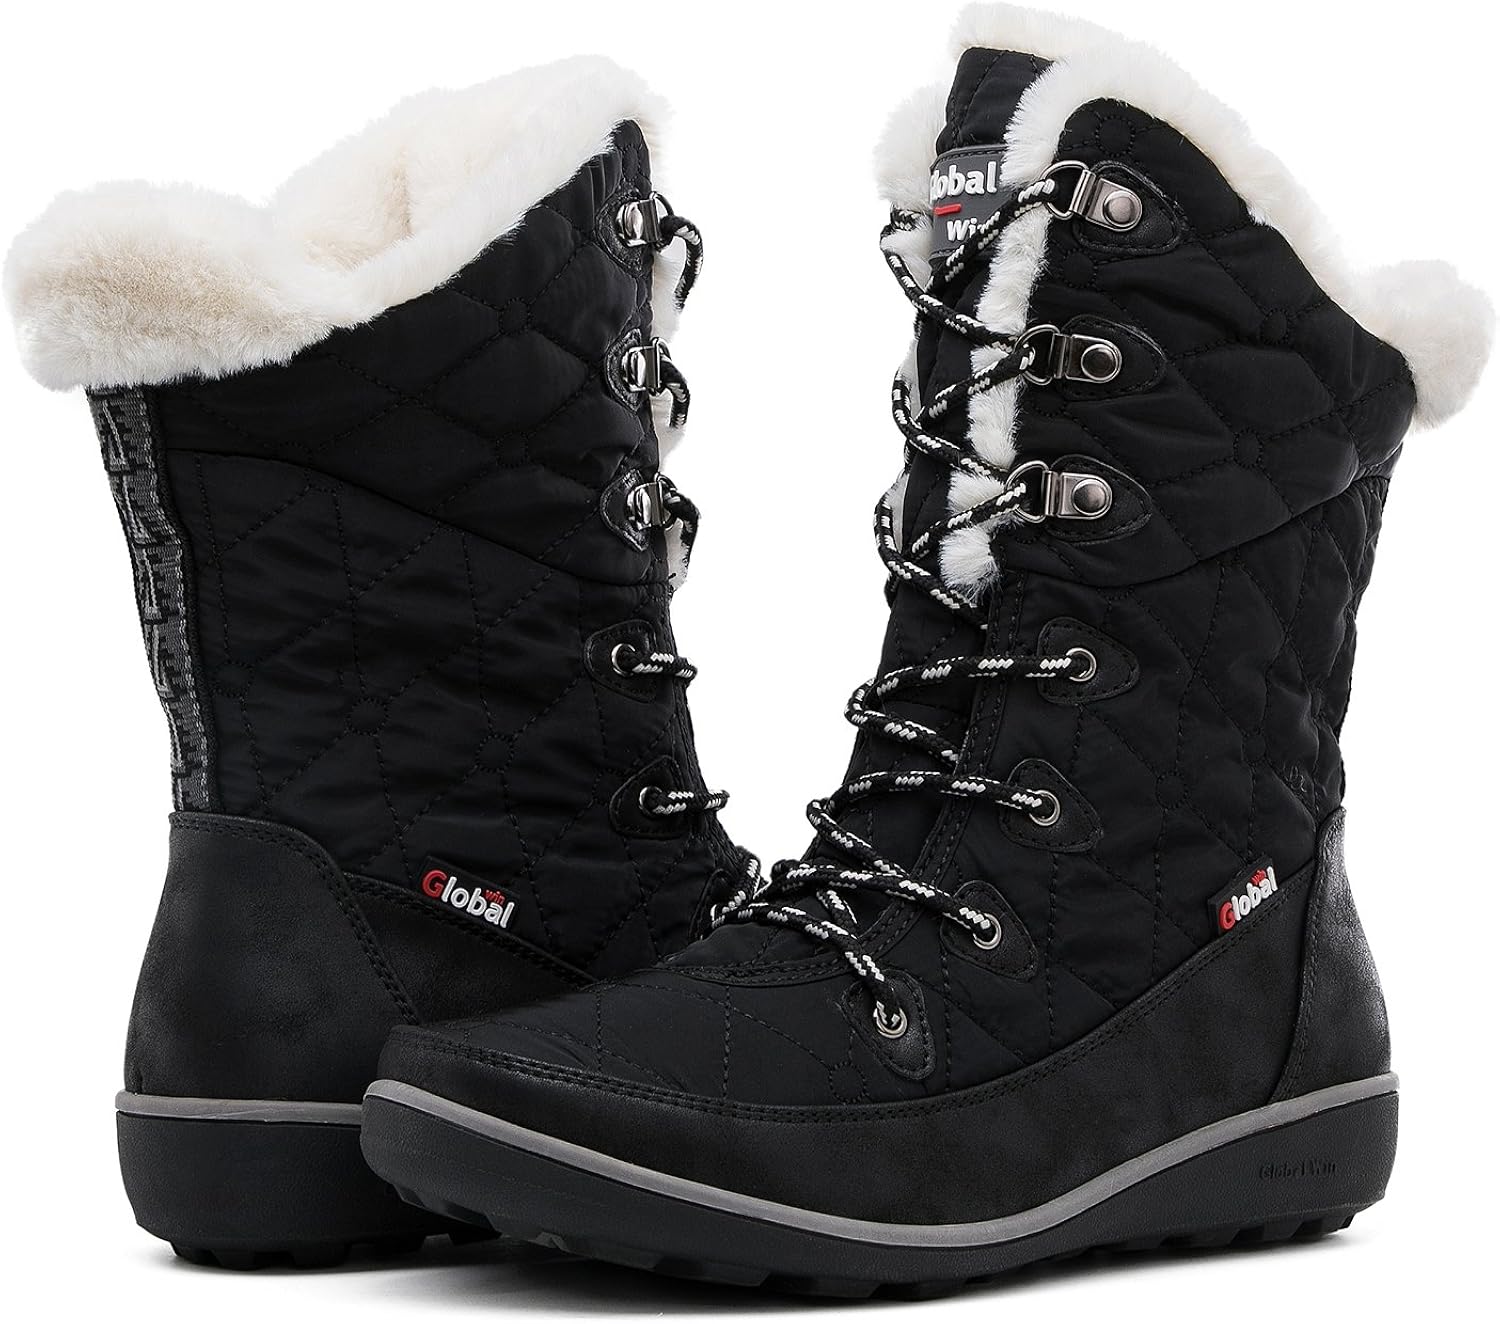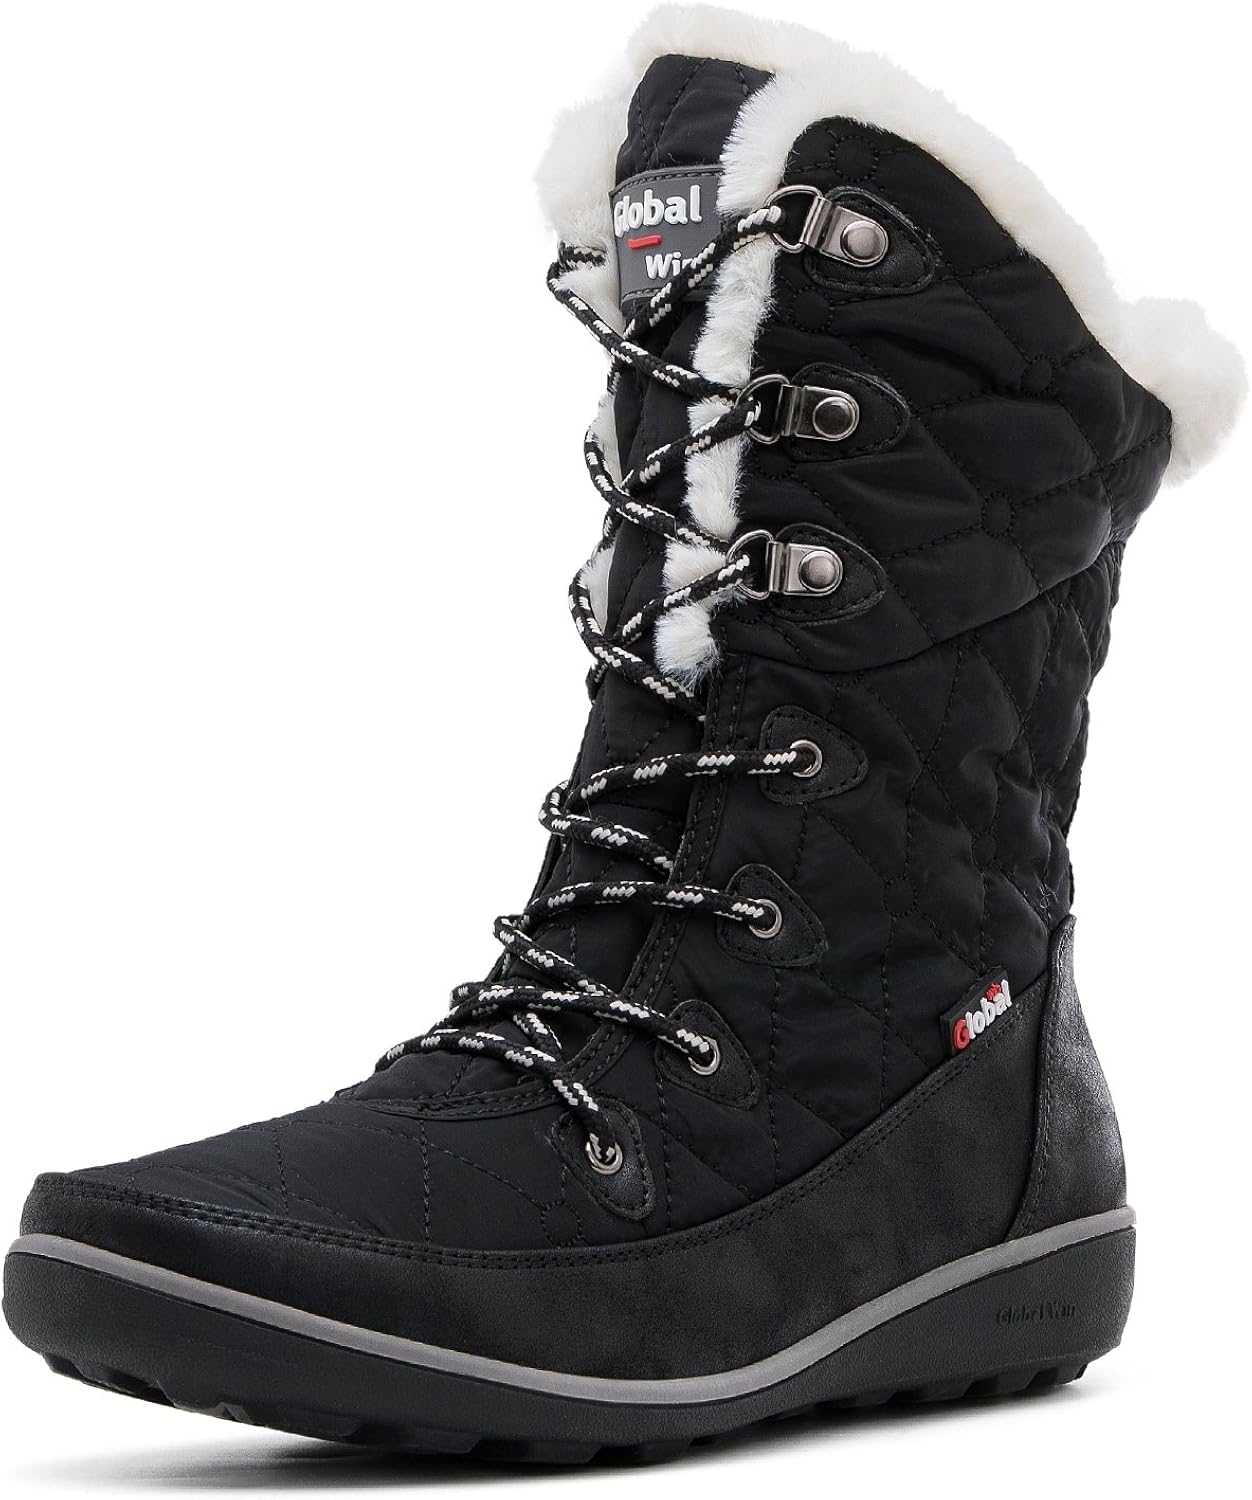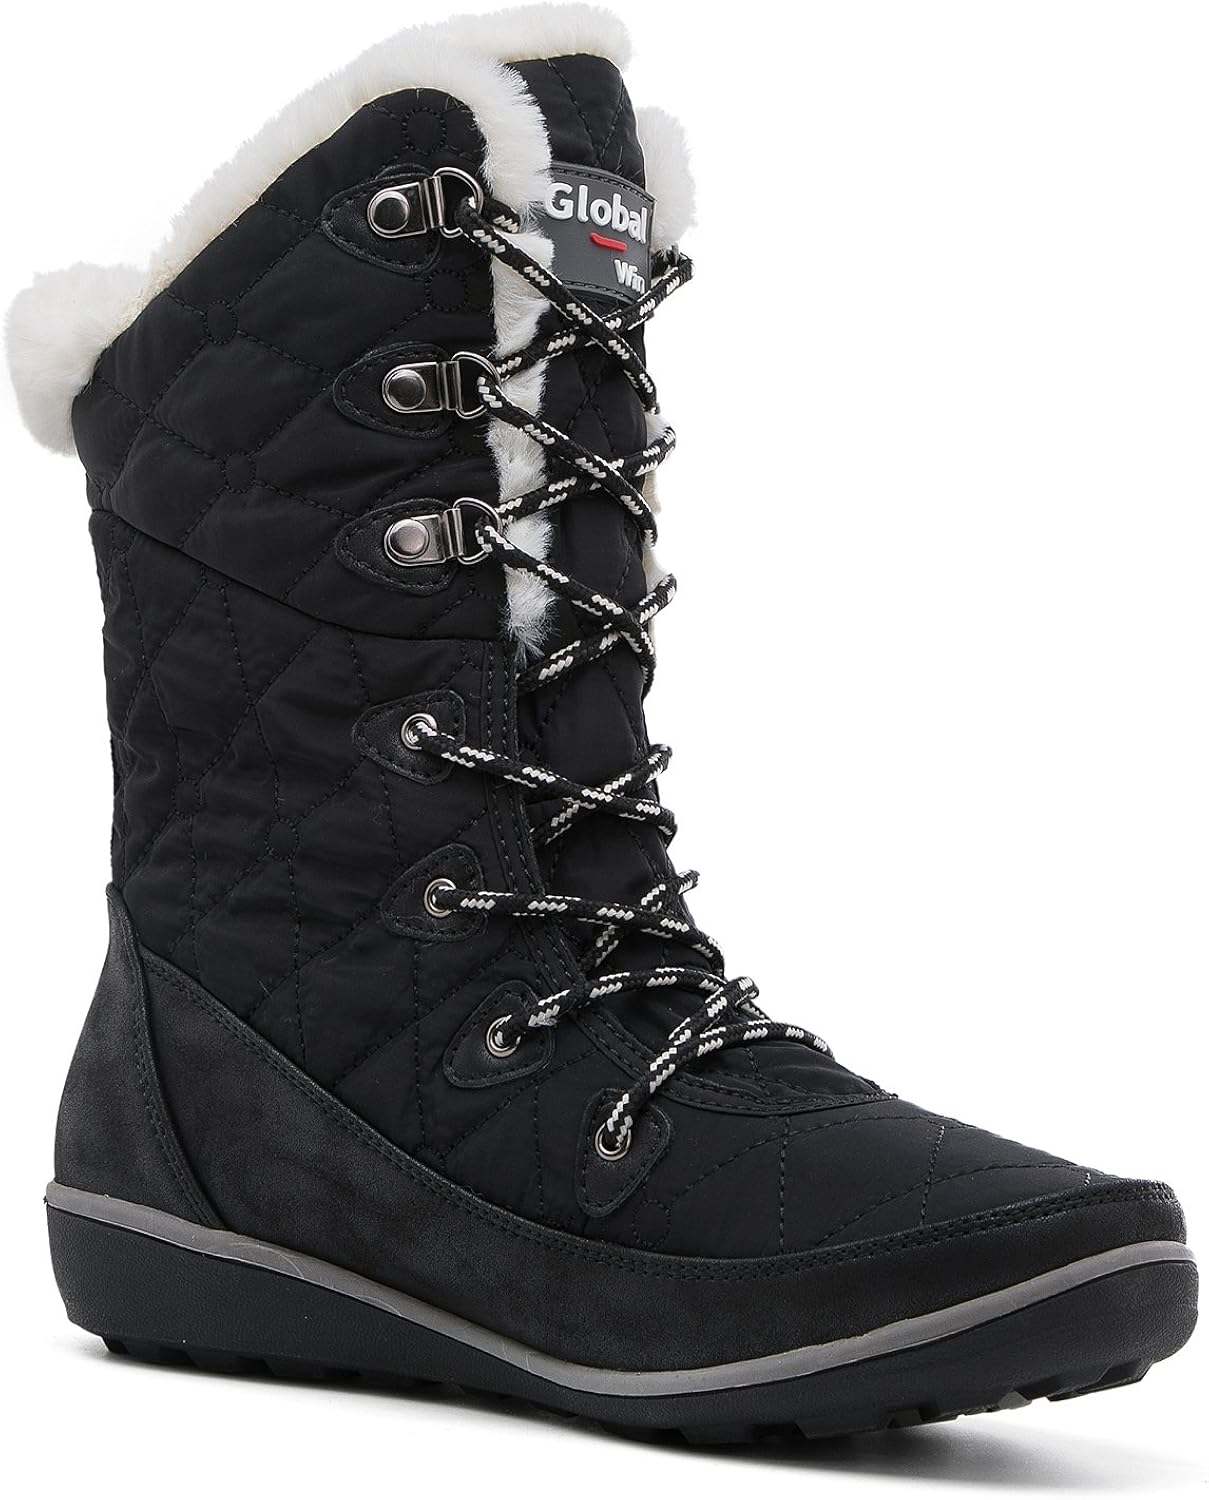
GLOBALWIN Women's 1731 Winter Snow Boots
Category: AMAZON FASHION
Pick a color to fit your winter wardrobe!
Features: Premium Synthetic Leather | Faux Fur Lining